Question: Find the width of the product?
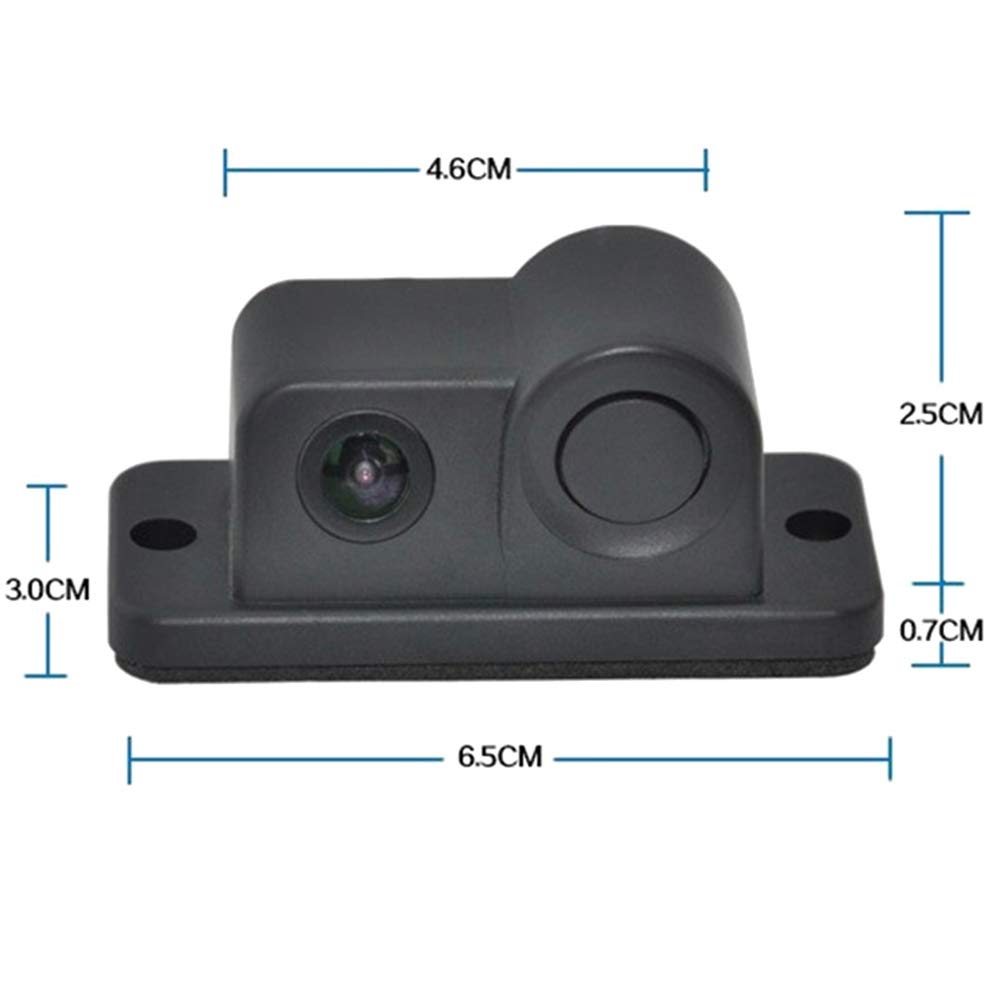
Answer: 3.0 centimetre